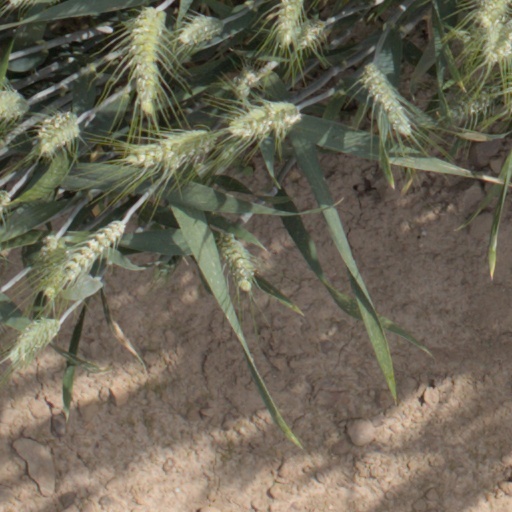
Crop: wheat